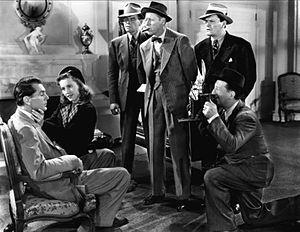
Warren Hymer, né le 25 février 1906 à New York, mort le 25 mars 1948 à Los Angeles, est un acteur américain.